Worminghall

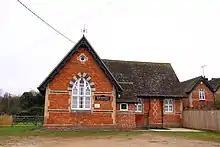
The Village Hall, built in the 19th century as the parish school

A parish school was built in Worminghall in the 19th century. Its Victorian building of polychromatic brick is now the village hall.